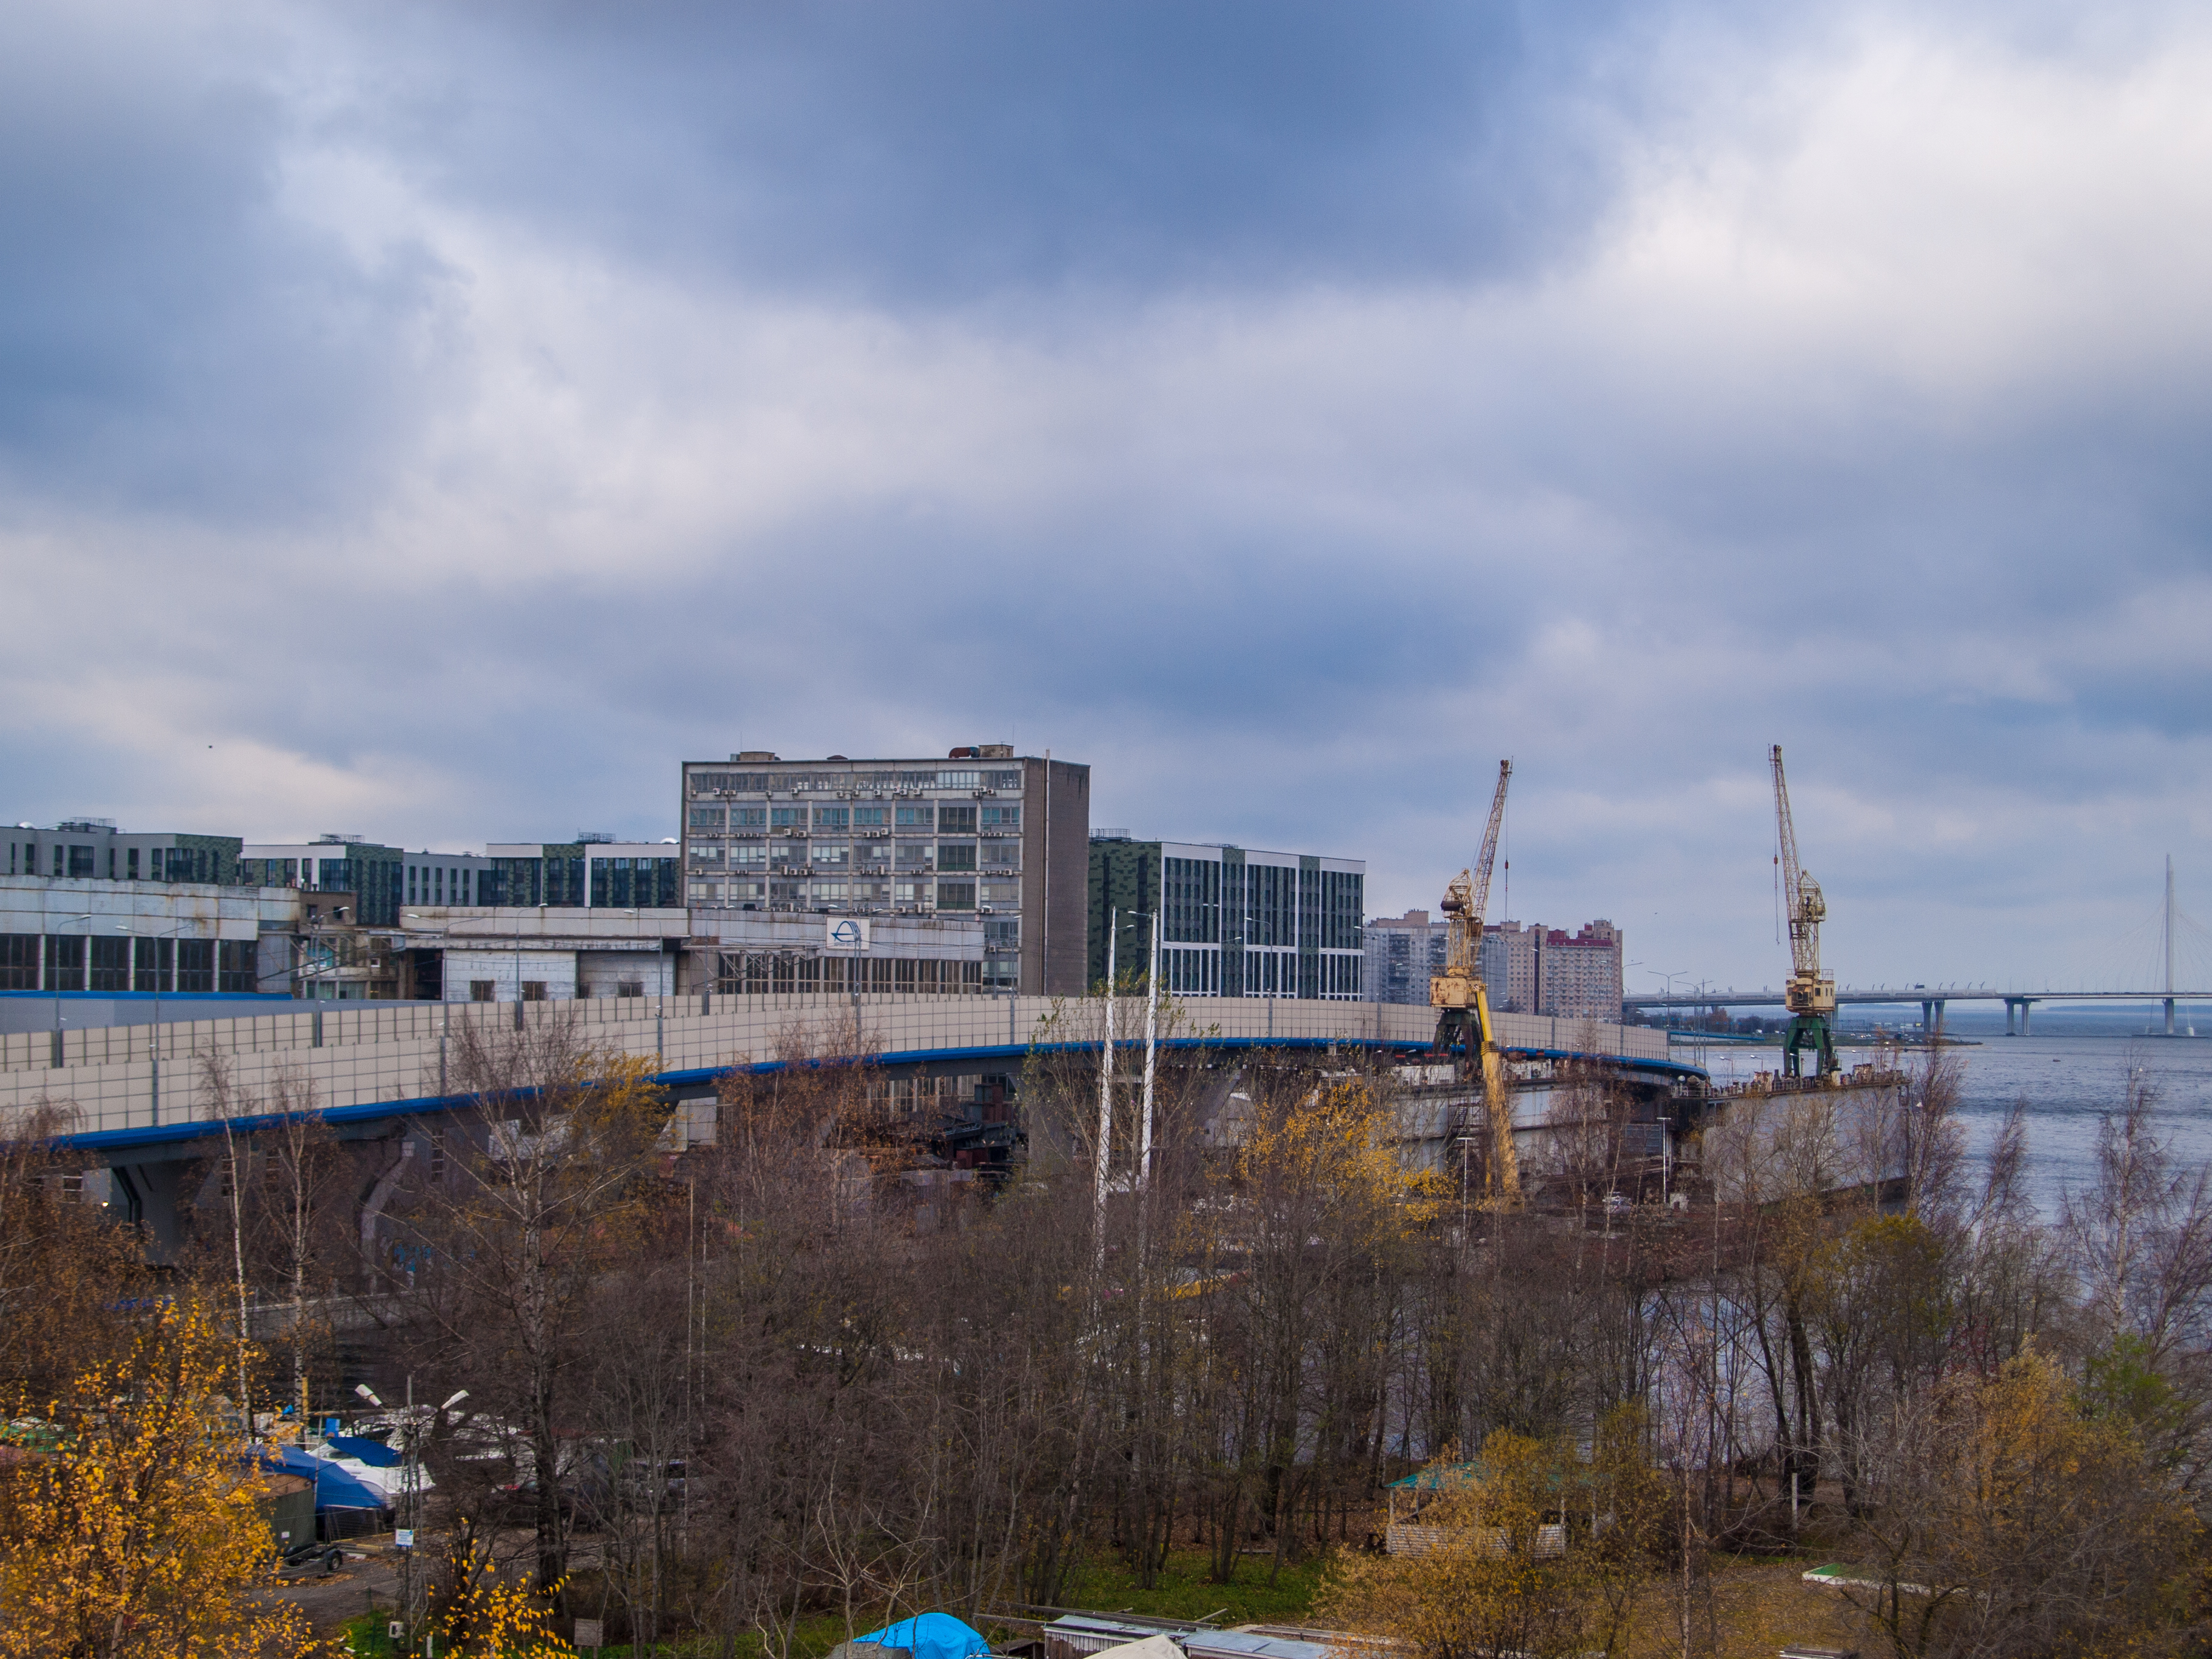
images, cloud, sky, plant, building, water, tree, land lot, tower block, city, cityscape, roof, metropolis, urban design, road, house, winter, grass, bridge, cumulus, skyline, suburb, landscape, pollution, condominium, downtown, reflection, reservoir, industry, mixed use, rolling, wetland, channel, electricity